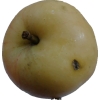
Label: Apple 14